William Hardwick Bradbury

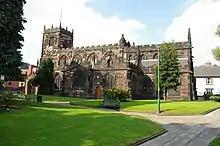
Bradbury married at the Church of St Mary the Virgin, Eccles in December 1860

On 6 December 1860 at the parish church of St Mary the Virgin in Eccles, just weeks after the death of his brother, W. H. Bradbury married Laura Agnew, the sister of the art dealer Sir William Agnew (1825–1910). The couple had three daughters, Lilian (1867–), Mabel and Alice Hope Bradbury (1870–), and a son, William Laurence Bradbury (1862–1953). When his business partner Frederick Moule Evans left the firm in 1872, it received the much-needed financial backing of Sir William Agnew and his brother Thomas. The firm then became known as Bradbury, Evans & Co. His sister Edith Bradbury also married into the Agnew family, marrying Charles Swain Agnew (1836–1915), the son of Thomas Agnew (1827–1883), in 1864.